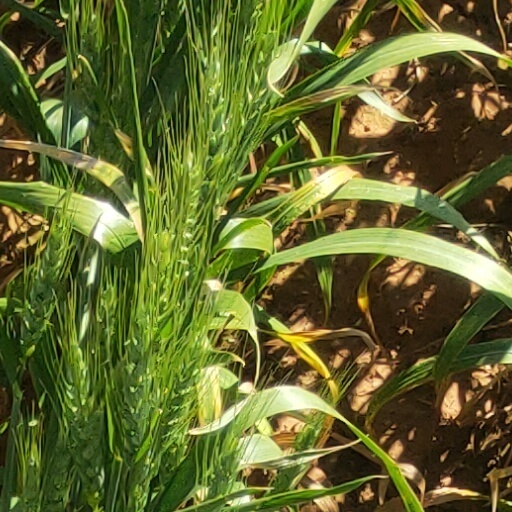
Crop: wheat